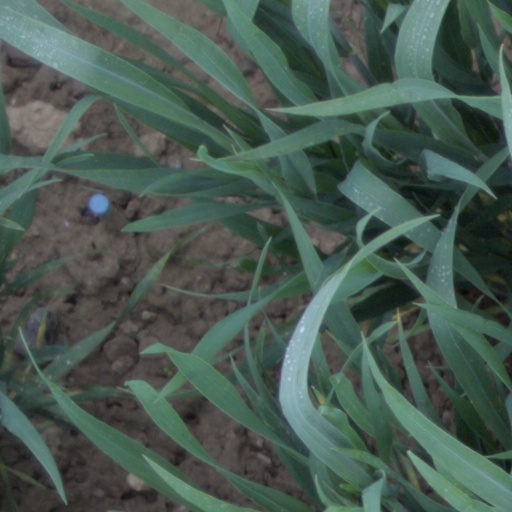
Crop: wheat